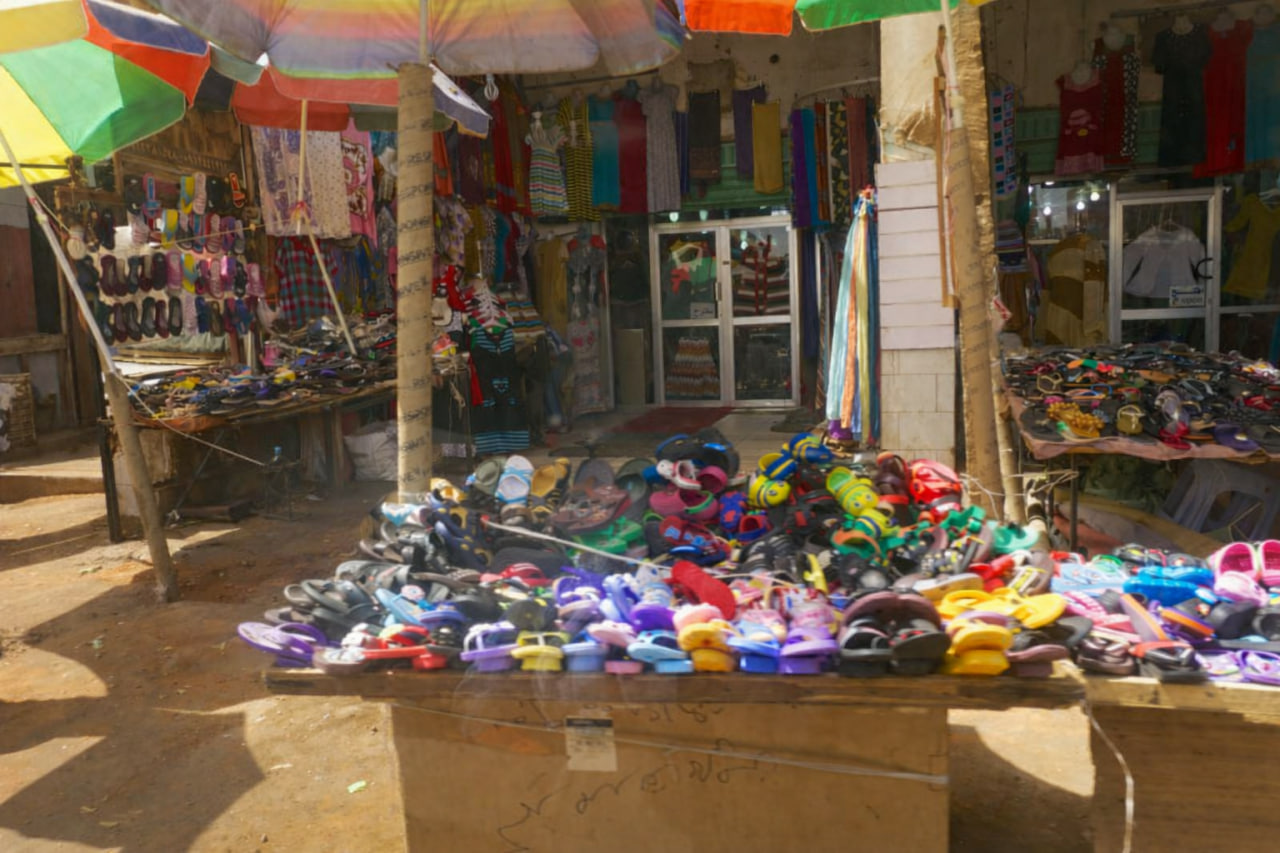
الوصف بالفصحى: طاولة تعرض صنادل مطاطية ملونة تحت مظلات شمسية، وخلفها متاجر للأحذية والملابس النسائية
الوصف بالعامية السودانية: طربيزة بتاعت سفنجات ملونة تحت شمسيات ووراها دكاكين بتاعت جزم وهدوم نسوان
التصنيف: Marketplaces